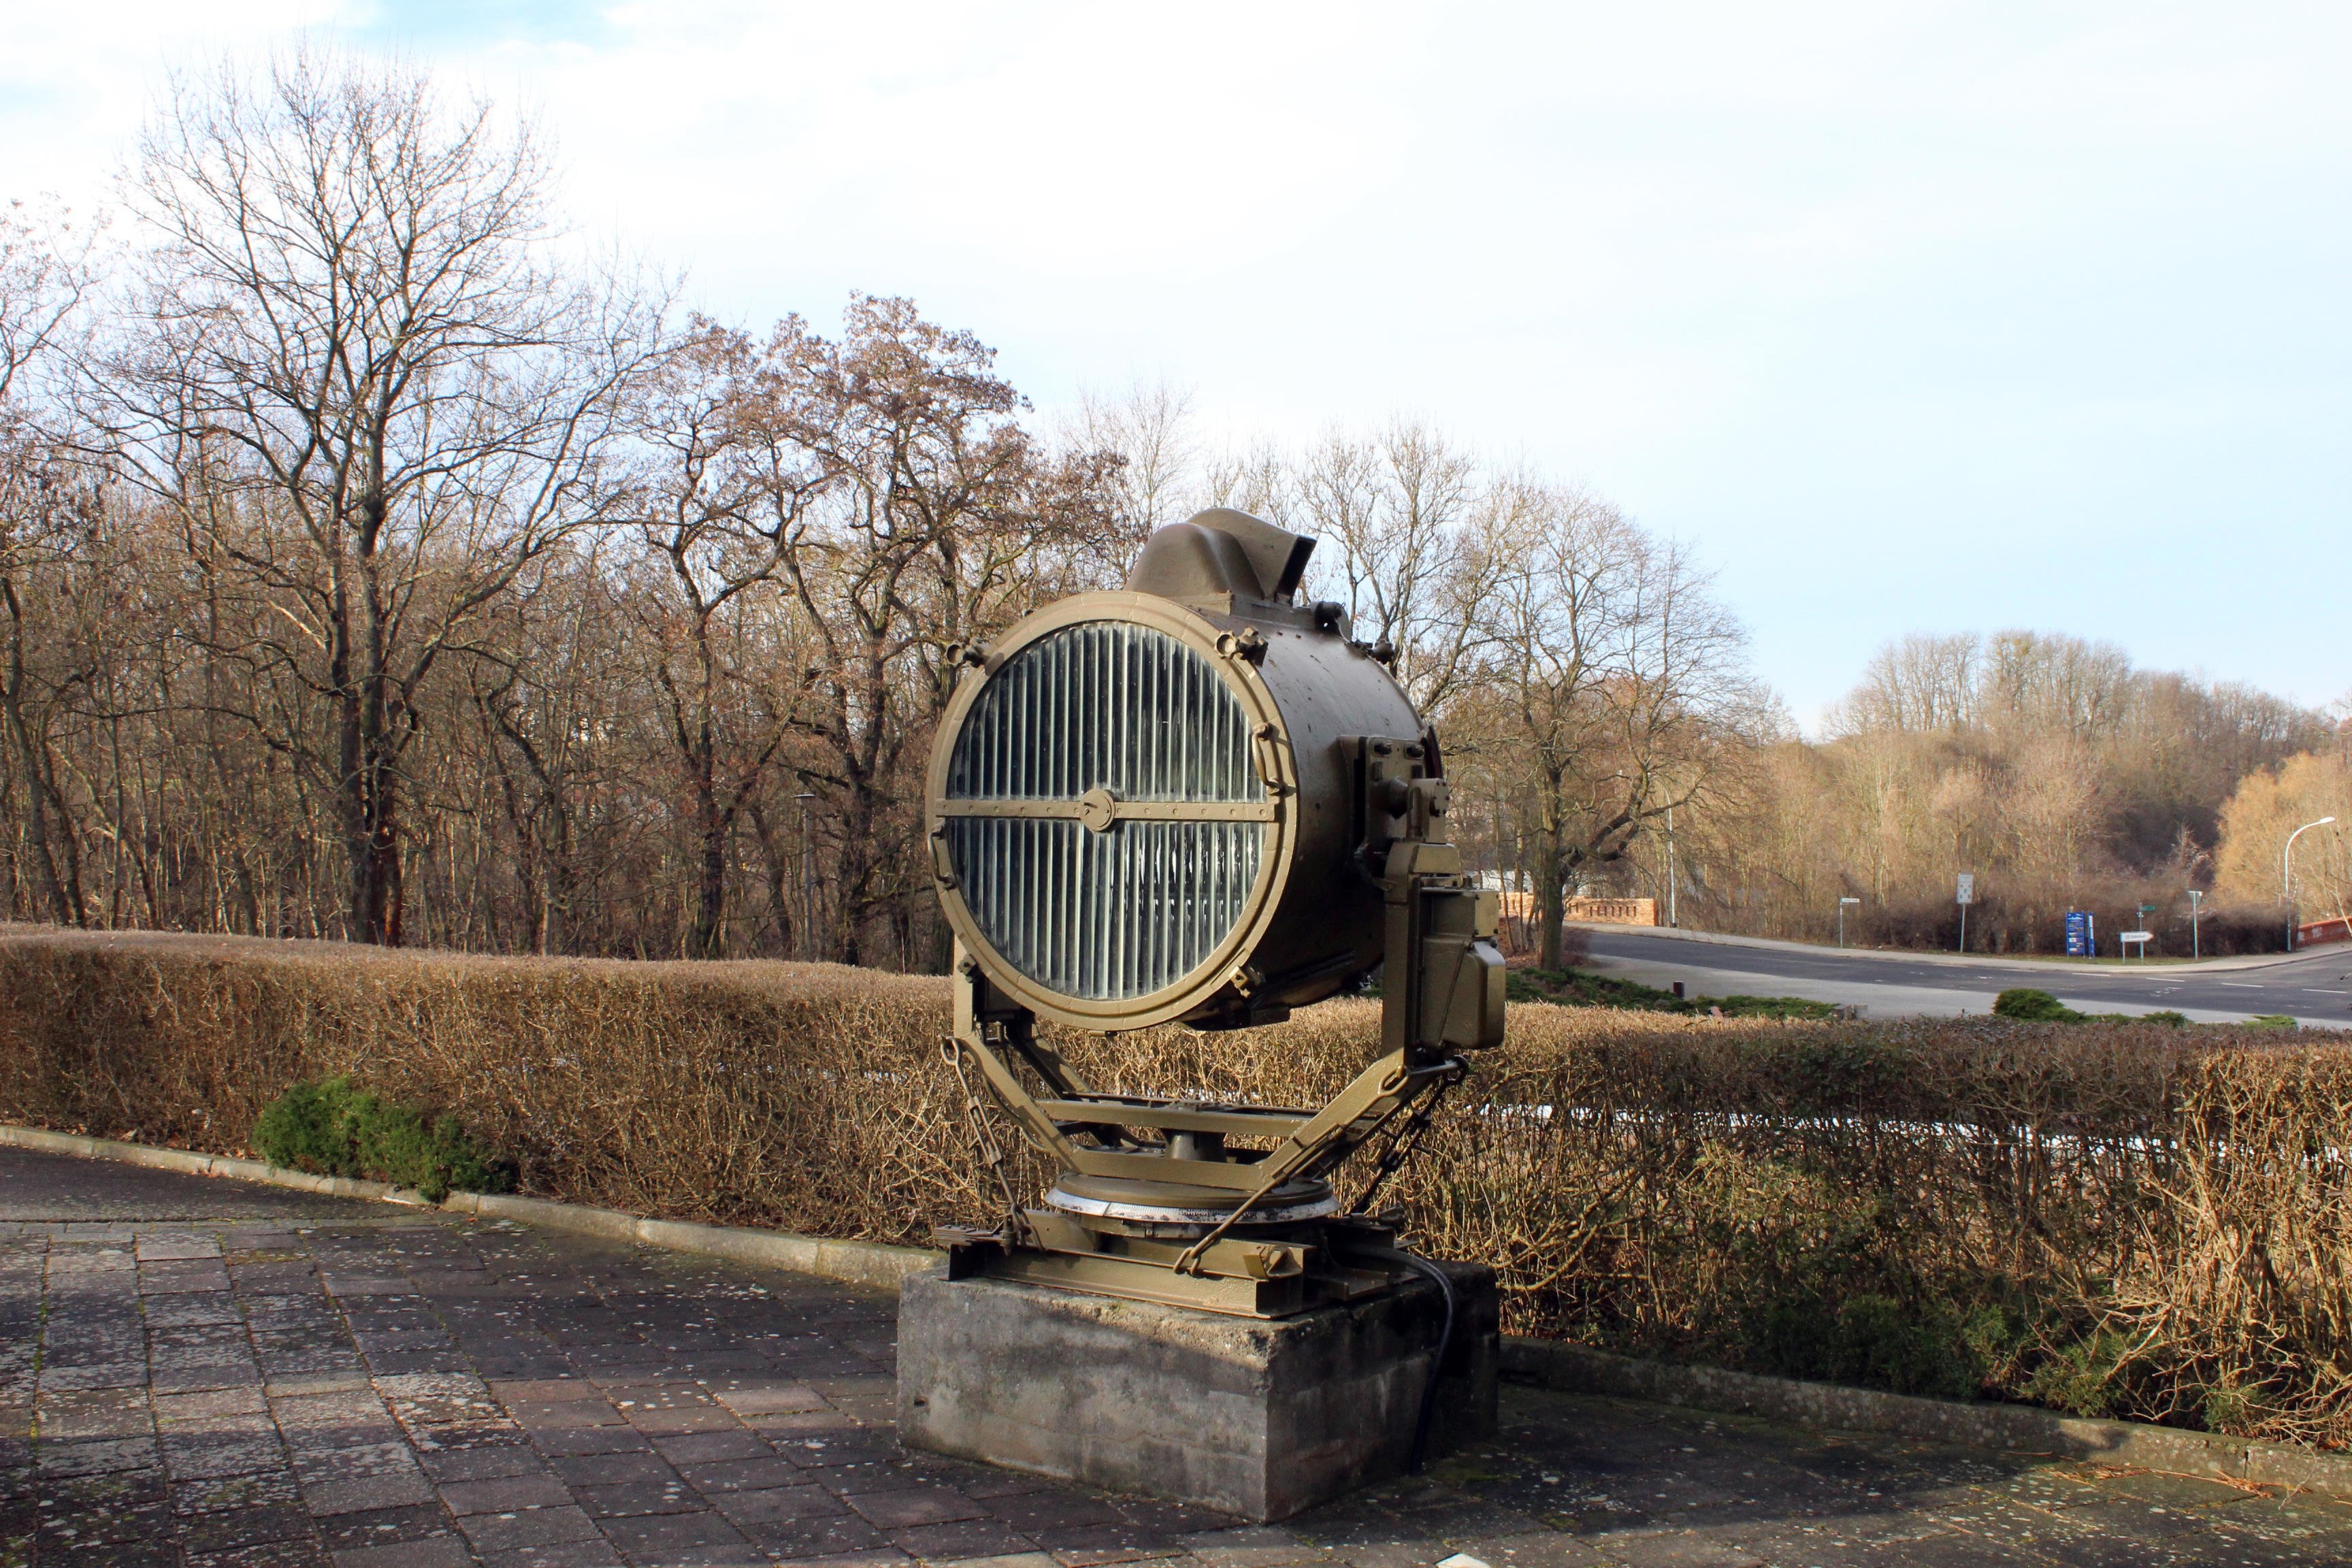
light, technology, old, asphalt, transport, vehicle, lighting, spotlight, sculpture, cannon, man made object, flood light, falk headlights, flood light bulbs